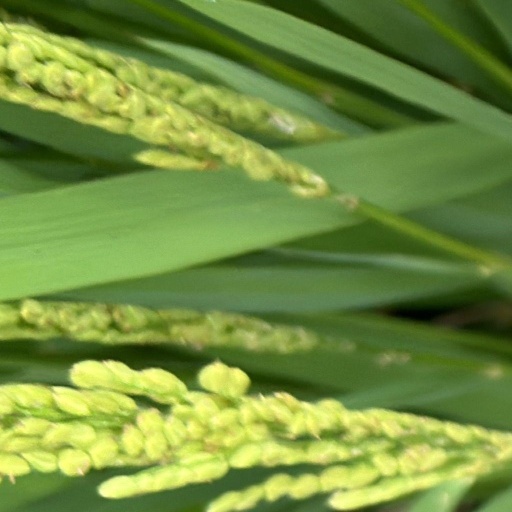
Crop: rice